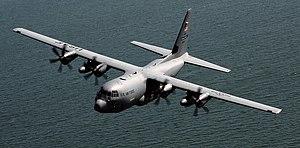
Le Lockheed WC-130 Hurricane Hunter est un avion à ailes hautes de moyenne portée utilisé lors des missions de reconnaissances météorologiques. C'est la version modifiée du C-130, il est équipé de nombreux instruments destinés à mesurer le mouvement, la taille et l'intensité des tempêtes tropicales, de neige et des ouragans. Le WC-130 est utilisé par le 53ᵉ escadron de reconnaissance météorologique de l'US Air Force.
Ceci est la liste des aéronefs qui sont utilisés en 2013 dans les forces armées des États-Unis. La liste est d’abord découpée en fonction des branches de l’armée américaine puis en fonction du type d’appareil. Plusieurs interventions sur l'article n'ont pas tenu compte de la date.